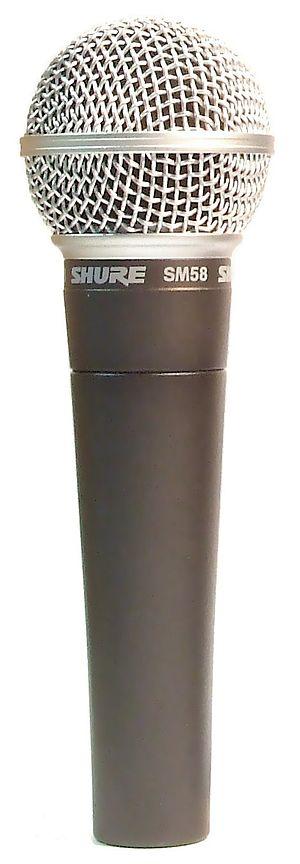
Le Shure SM58 est un microphone dynamique cardioïde unidirectionnel pour voix, fabriqué par la société Shure depuis 1966. Le SM58 est considéré comme le microphone chant de référence pour la sonorisation live.